Anja Lundqvist

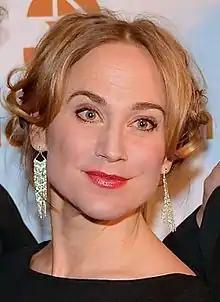
Anja Lundqvist at Guldbaggegalan 2013

Karin Anja Elisabet Lundqvist (born 7 June 1971) is a Swedish actress. She studied at the Swedish National Academy of Mime and Acting 1995–99.